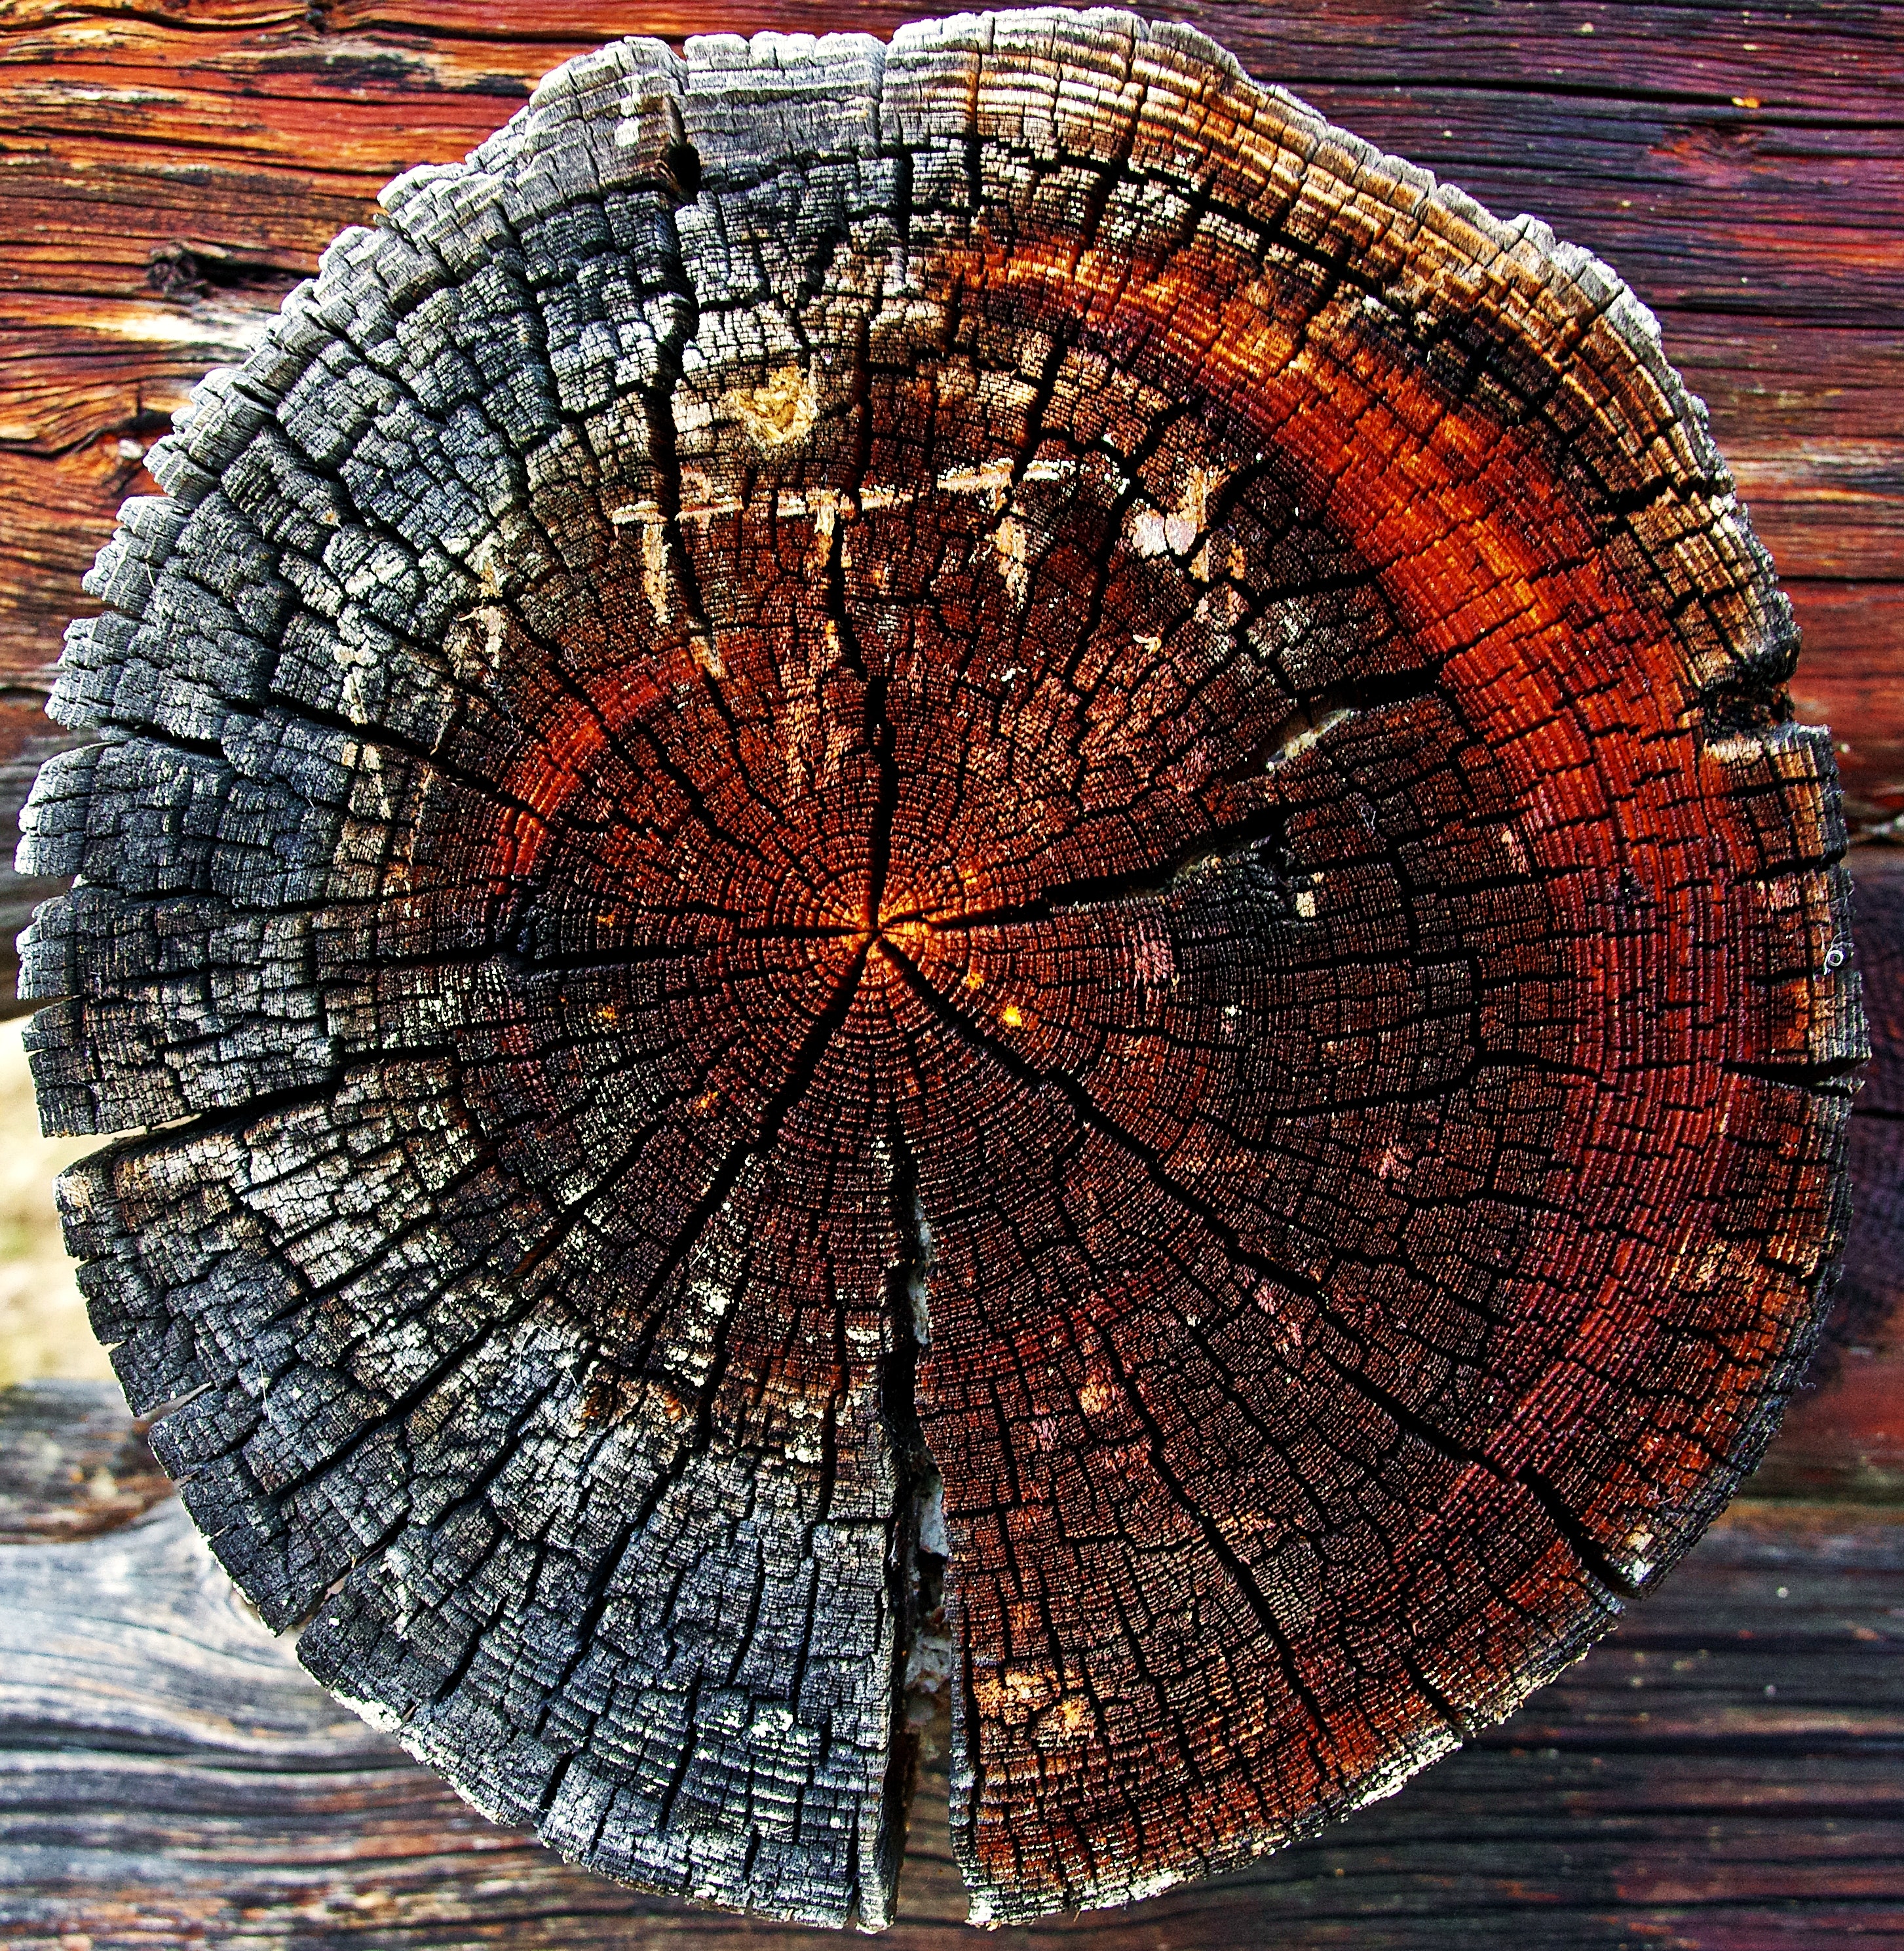
tree, wood, trunk, tree stump, plant, circle, cobblestone, art